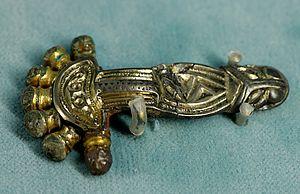
Fibule ansée dissymétrique. Argent impur doré, vers 500-565. Découvert en 1889 dans une tombe franque à Fère-en-tardenois (Aisne, France).